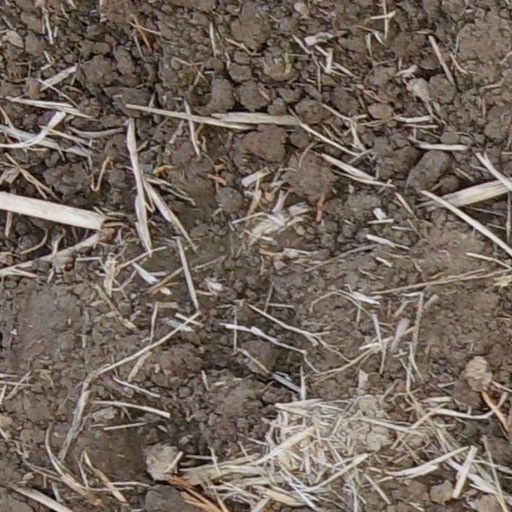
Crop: wheat